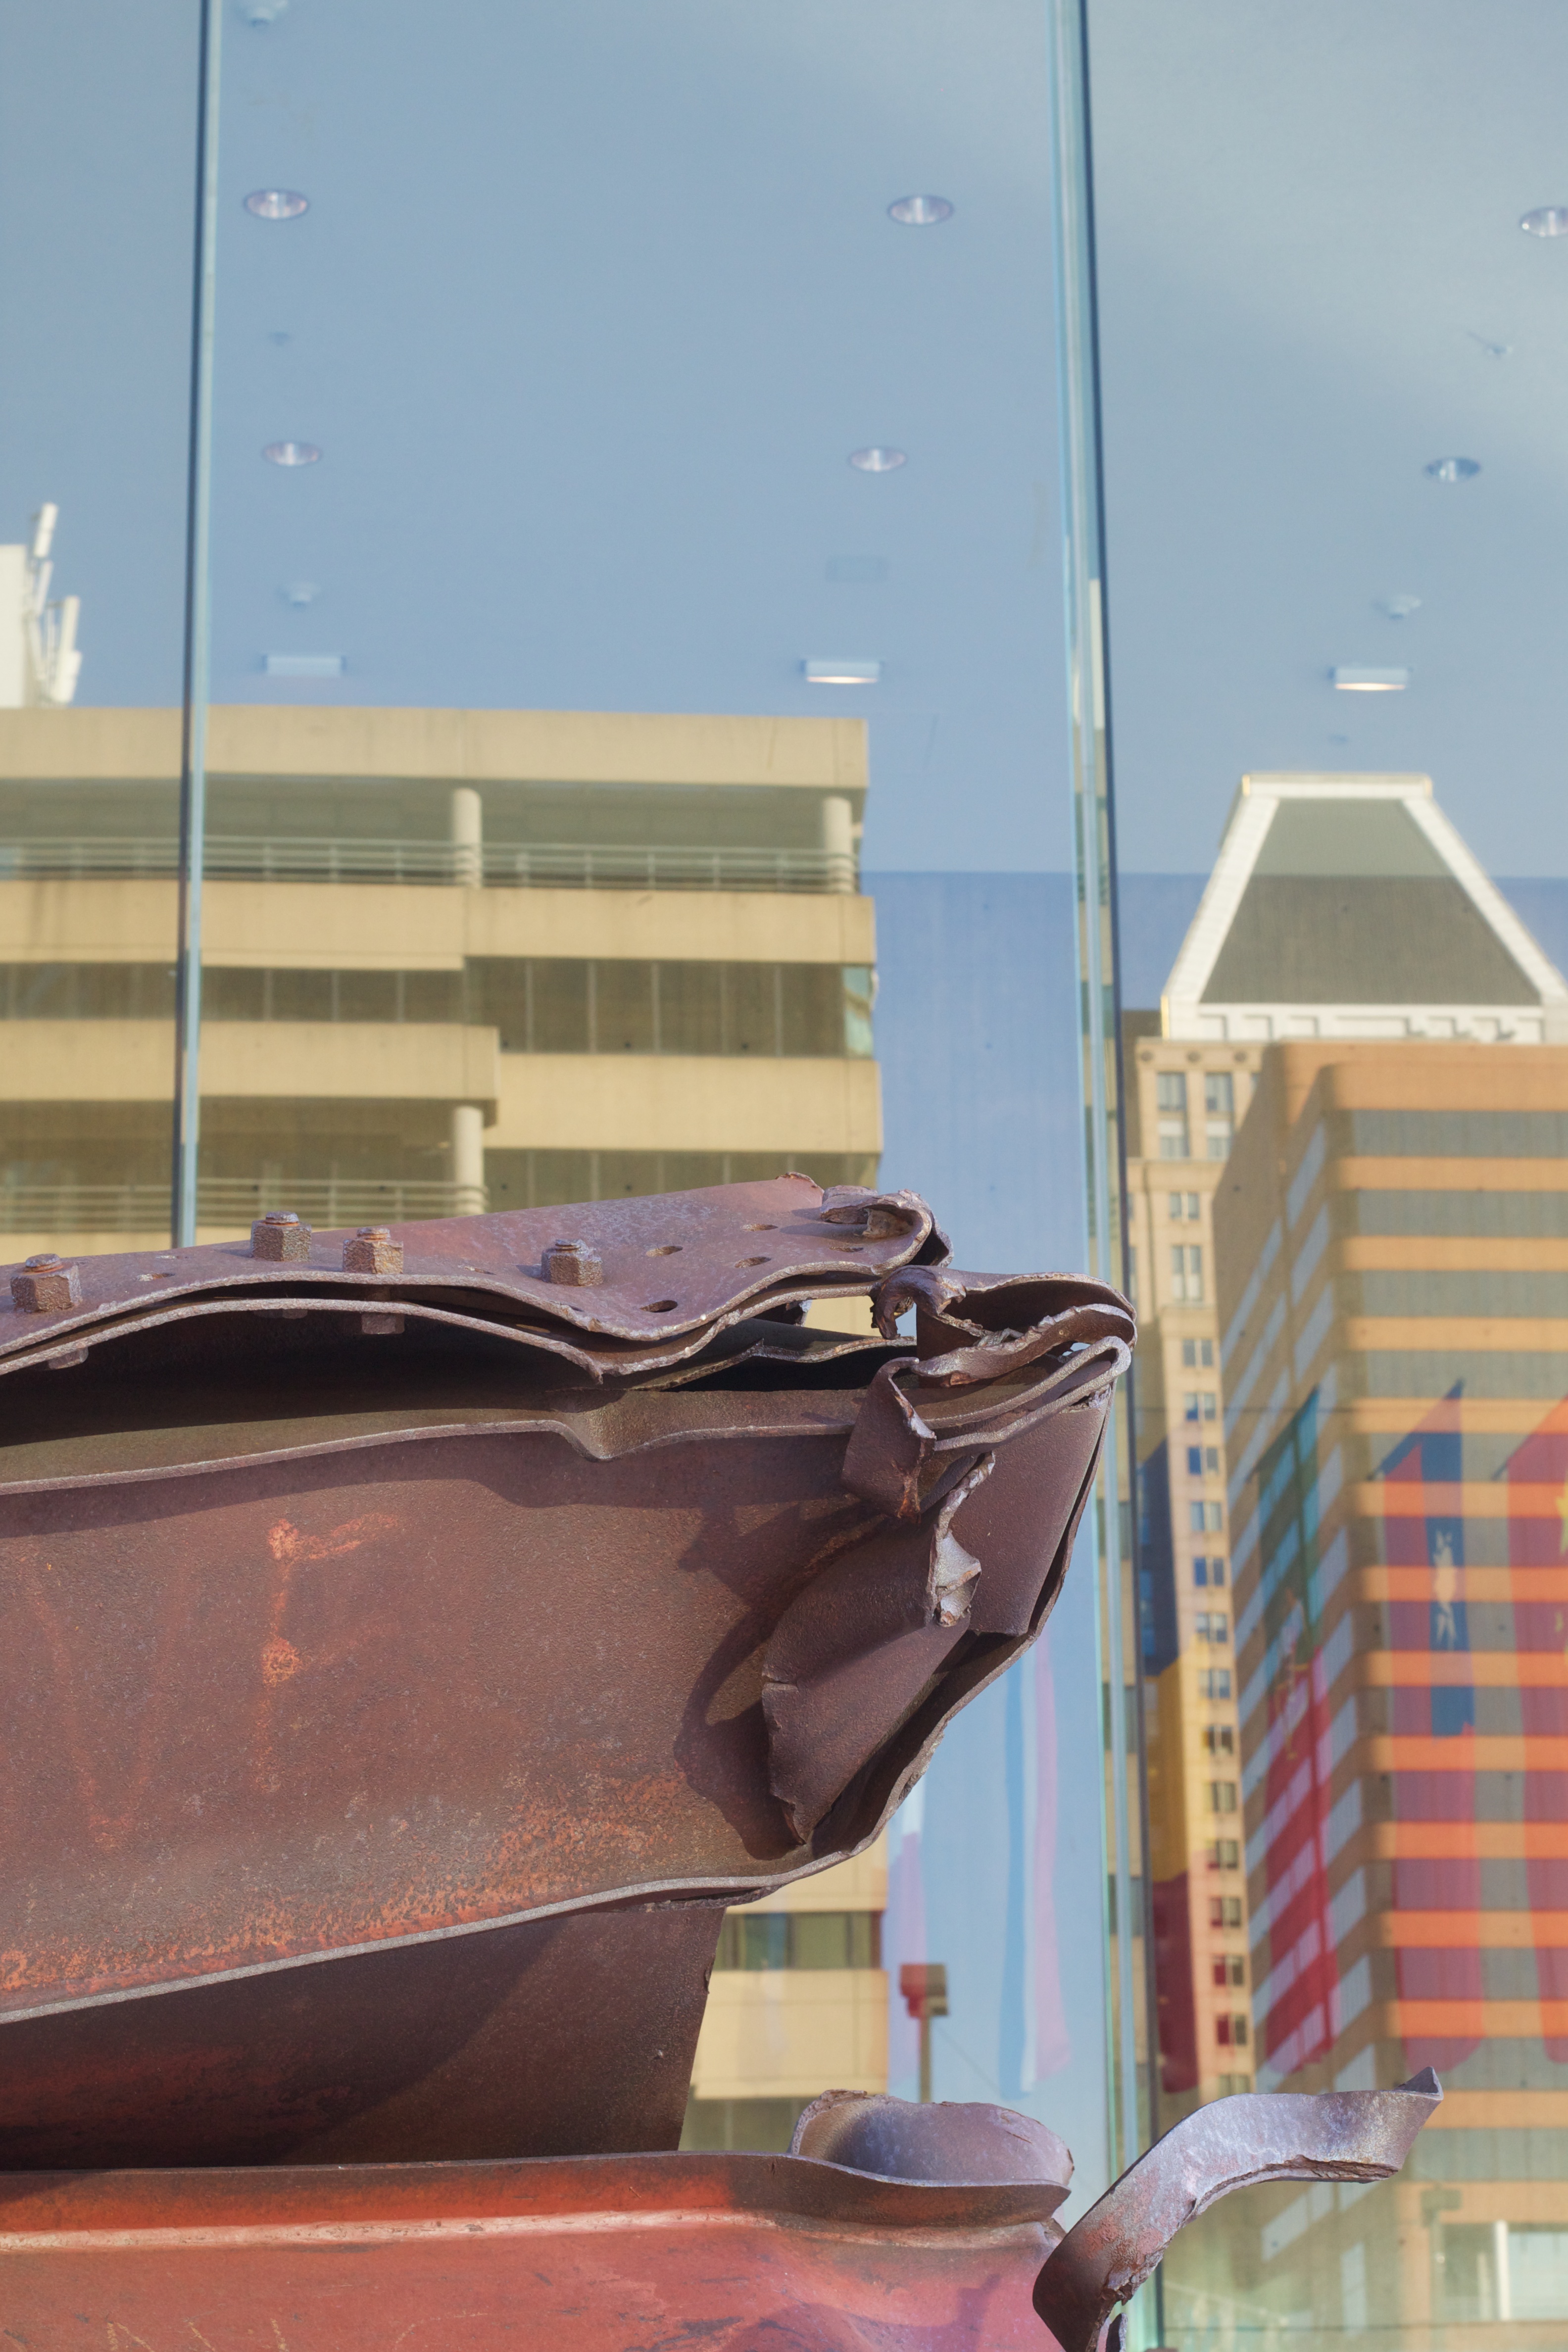
boat, window, roof, vehicle, mast